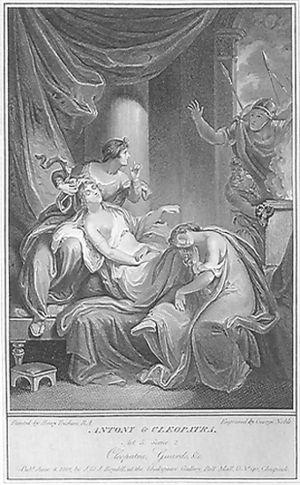
Antoine et Cléopâtre est une pièce de théâtre, classée dans les tragédies historiques de William Shakespeare.
La Boydell Shakespeare Gallery est une entreprise éditoriale et une galerie d'art fondée en novembre 1786 par le graveur et marchand d'estampes John Boydell qui souhaitait développer une école anglaise de peinture d'histoire. Boydell avait entrepris de produire une édition illustrée des œuvres complètes de William Shakespeare, mais la galerie d’exposition londonienne qui exposait les projets originaux s’avéra le volet le plus populaire de toute l’entreprise.